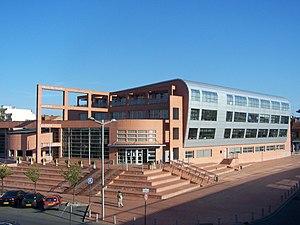
Saint-Quentin-en-Yvelines est une communauté d'agglomération de France, dans le département des Yvelines, à l’ouest de Versailles. Elle doit son nom à la chapelle Saint-Quentin, dans laquelle reposaient les restes de Saint Quentin, chapelle située à l'emplacement de l'actuelle base de loisirs, dont le site fut choisi pour devenir le centre d’une ville nouvelle. Selon le recensement de la population de 2016, l’agglomération compte 229 369 habitants, pour une superficie de 12 008 hectares, soit une densité de 1 910 hab./km².
Trappes est une commune française située dans le département des Yvelines, en région Île-de-France.